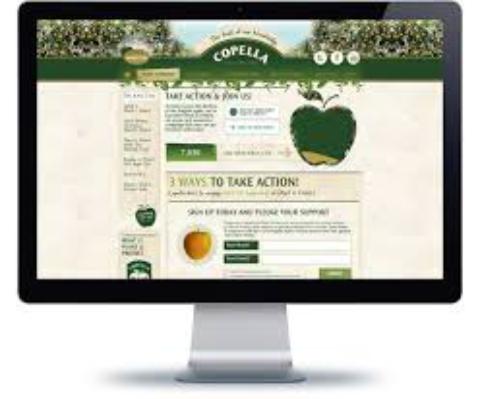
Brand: copella
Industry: Food